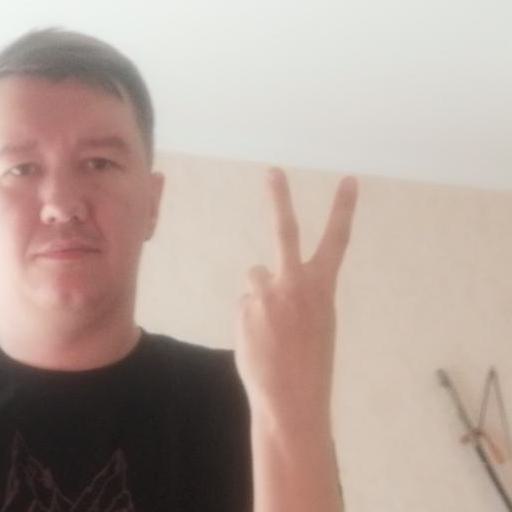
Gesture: peace_inverted